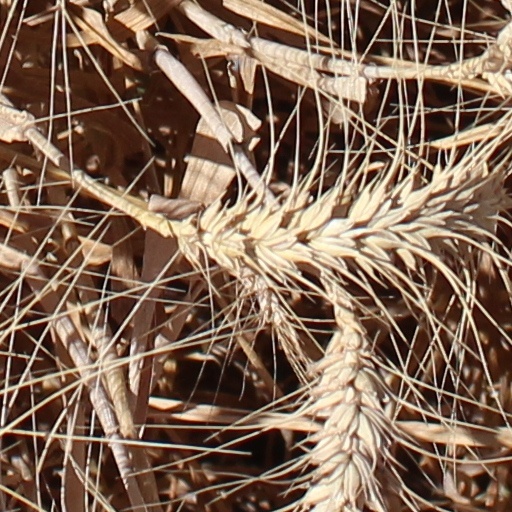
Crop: wheat